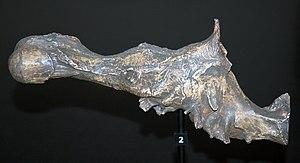
La paléoneurologie, ou neuropaléontologie, est l'étude de l'évolution du cerveau fondée sur l'analyse des moulages endocrâniens des vertébrés fossiles. Elle est considérée comme une sous-discipline de la paléontologie et des neurosciences. Comme les autres branches de la paléontologie, elle donne un aperçu spécifique de l'évolution des espèces. La paléoneurologie suppose une connaissance du fonctionnement des cerveaux des êtres vivants actuels, sans laquelle il est impossible de faire des inférences sur le fonctionnement des cerveaux anciens.
Un endocaste est le moulage interne d'un espace creux. Il s'agit souvent d'une voûte crânienne. Les endocastes sont utilisés pour l'étude du développement du cerveau, objet de la paléoneurologie. Les endocastes peuvent être fabriqués artificiellement pour examiner les propriétés d'un espace creux et inaccessible ou ils peuvent se produire naturellement par fossilisation.